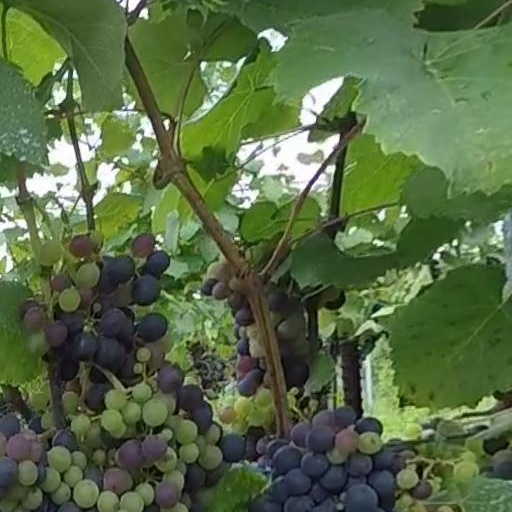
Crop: grape